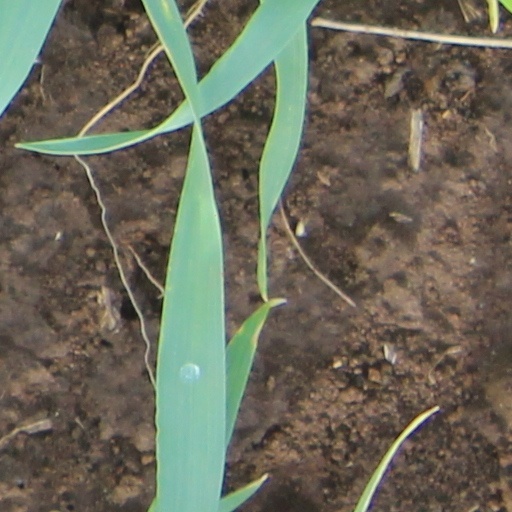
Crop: wheat